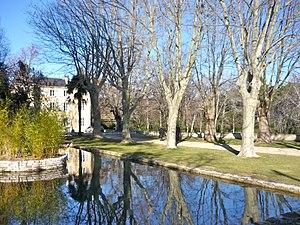
Parc du château de La Brillanne
Puyricard est une agglomération dépendant de la ville d'Aix-en-Provence et située au nord de celle-ci. Elle englobe plusieurs hameaux, dont Couteron, à l'est, et Pontès, à l'ouest. Le village appartient au canton d'Aix-en-Provence-Nord-Est.